Livingston Avenue Historic District

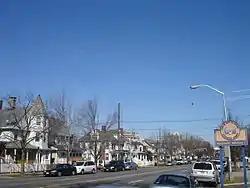

The Livingston Avenue Historic District is a historic district located along Livingston Avenue between Hale and Morris Streets in the city of New Brunswick in Middlesex County, New Jersey, United States. The district was added to the National Register of Historic Places on February 16, 1996, for its significance in architecture, social history, and urban history from 1870 to 1929. It has 58 contributing buildings and 2 contributing sites, including the Willow Grove Cemetery, the Henry Guest House, and the New Brunswick Free Public Library. The John B. Drury House was built around 1888.